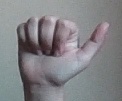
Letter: dhad